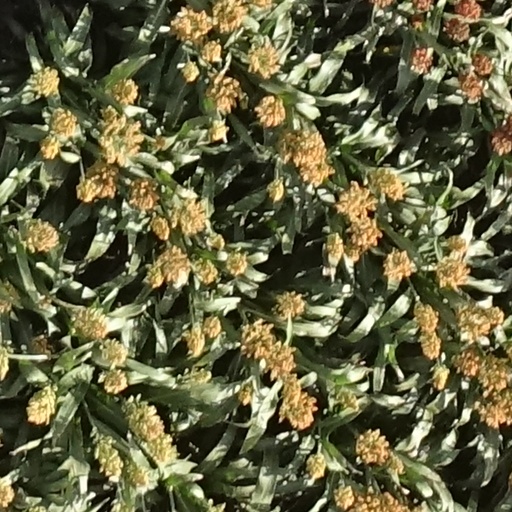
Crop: sorghum